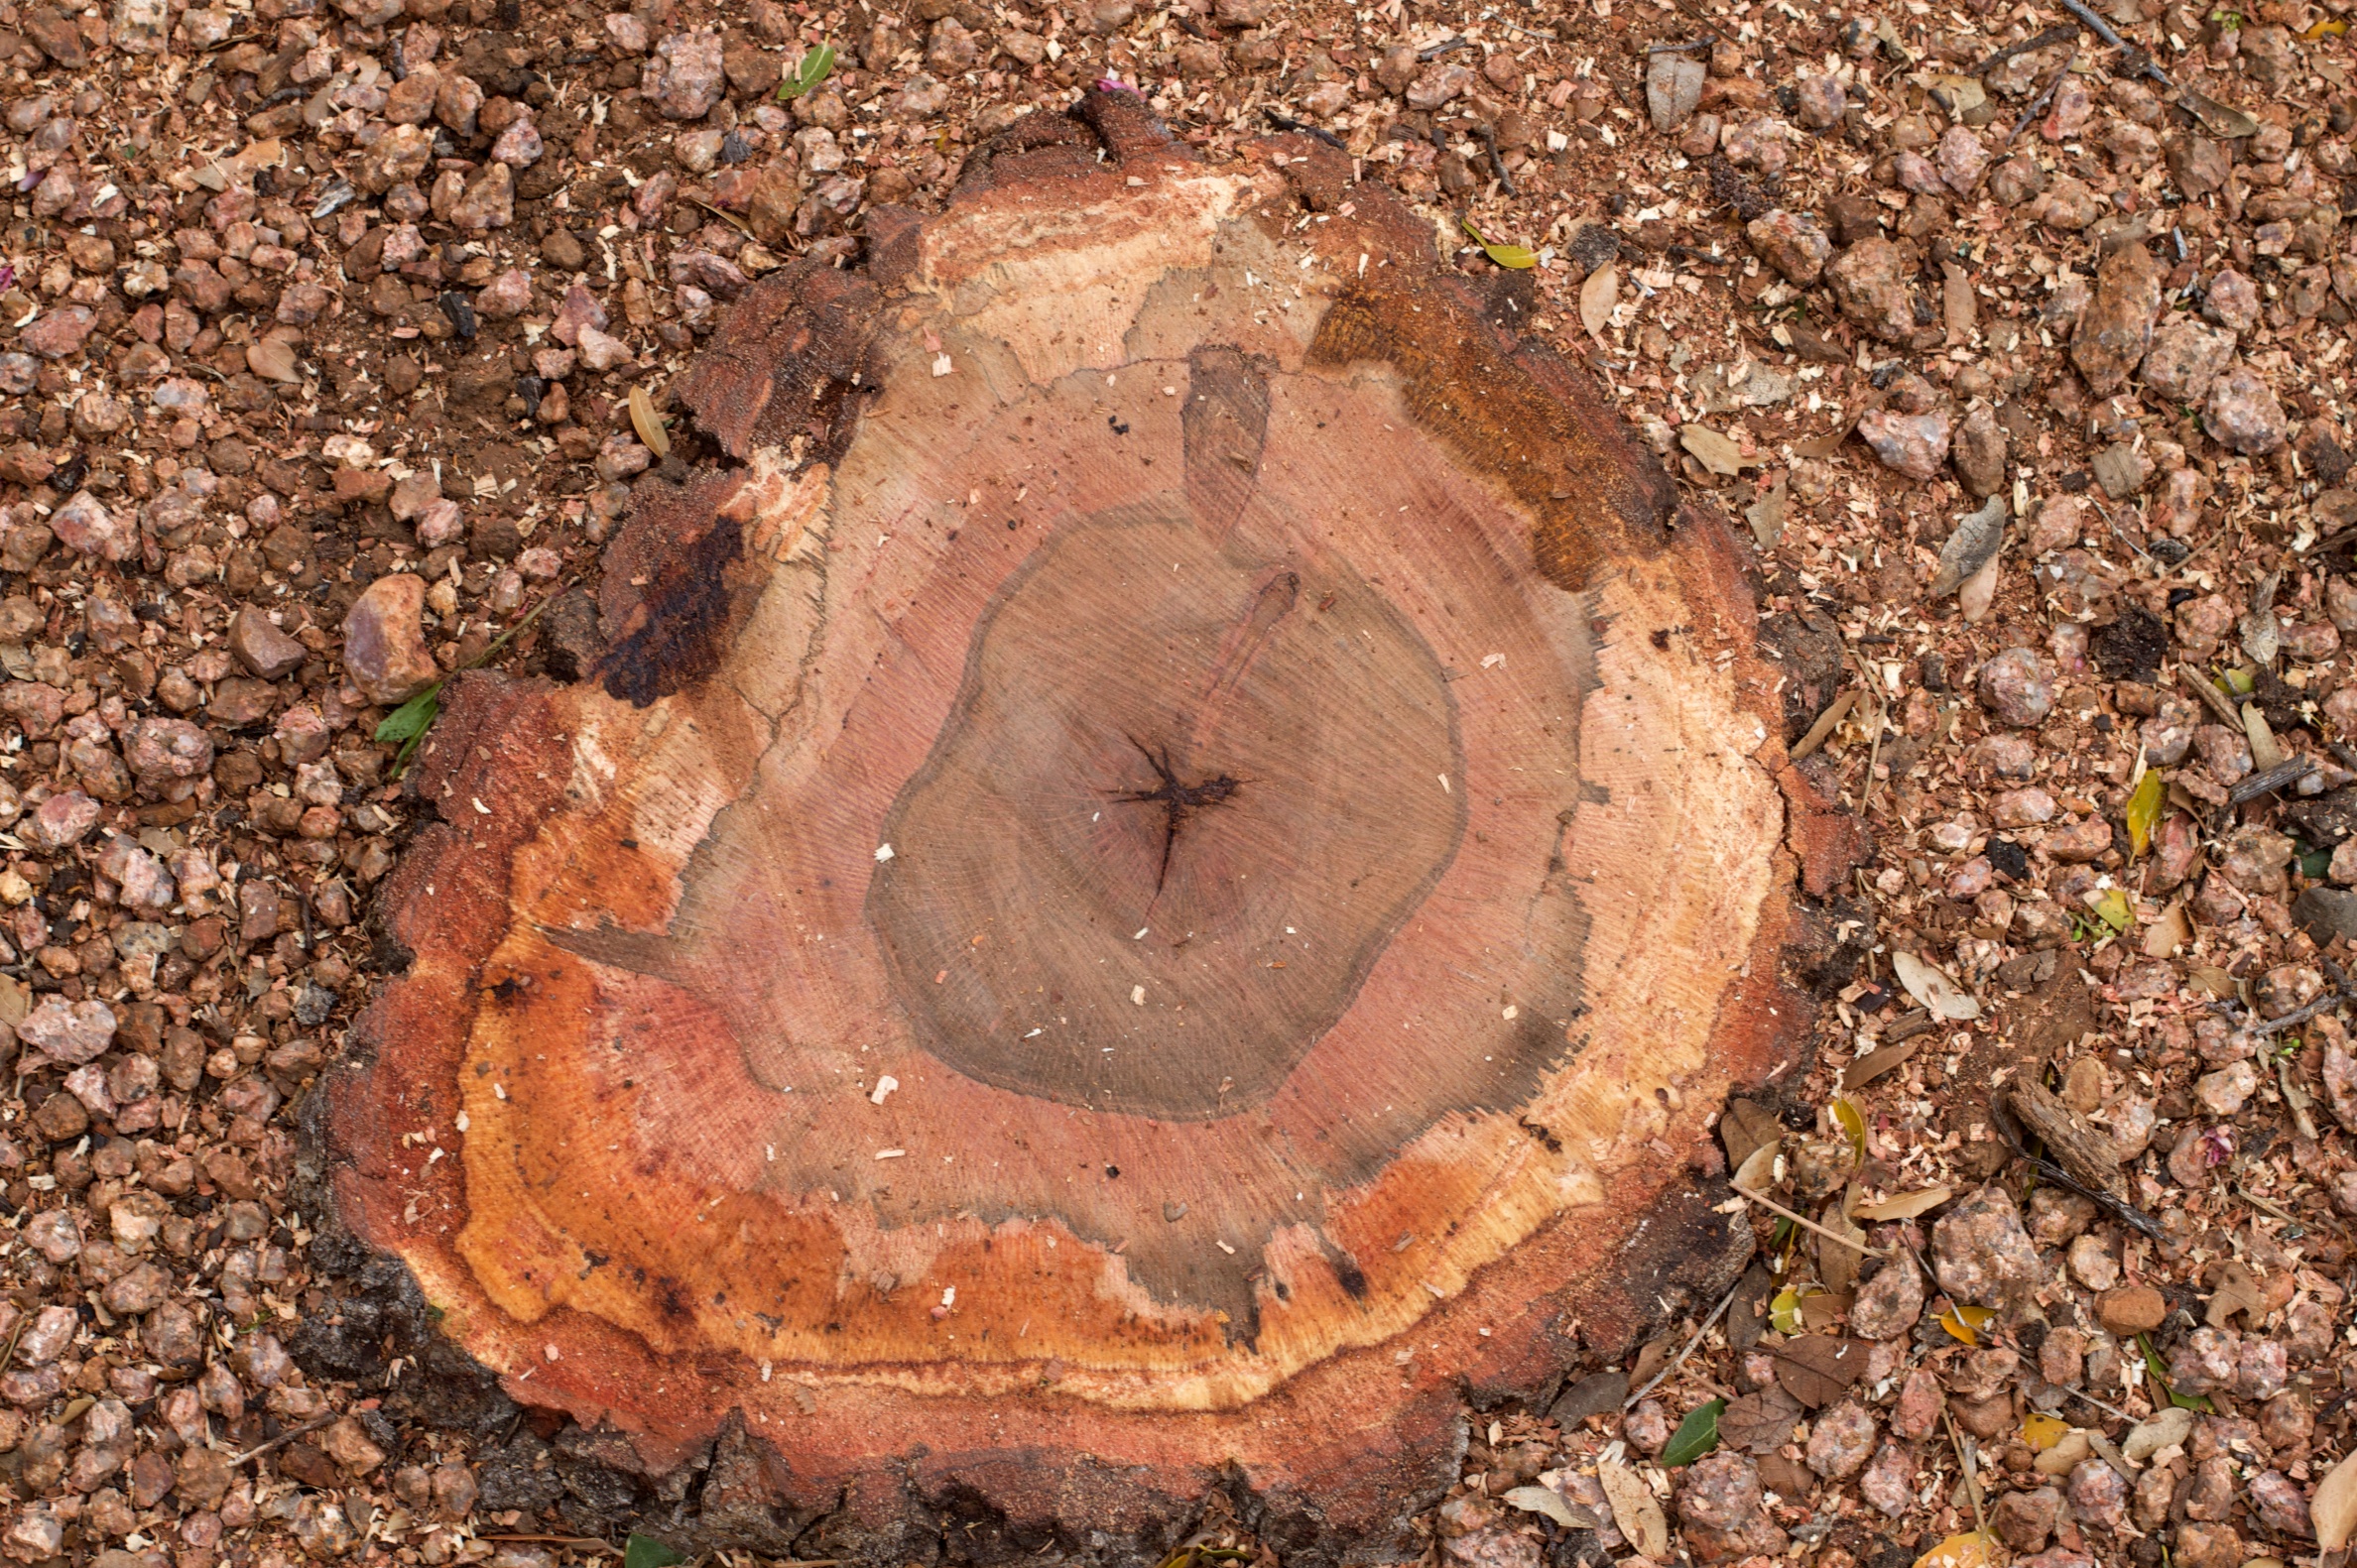
tree, wood, leaf, trunk, soil, geology, tree stump, woody plant